Question: Where is the green window?
Tambaya: Ina koren tagar take?
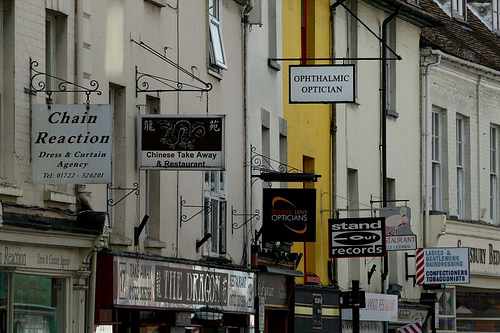
Answer: Bottom left.
Amsa: Daga ƙasa hagu.